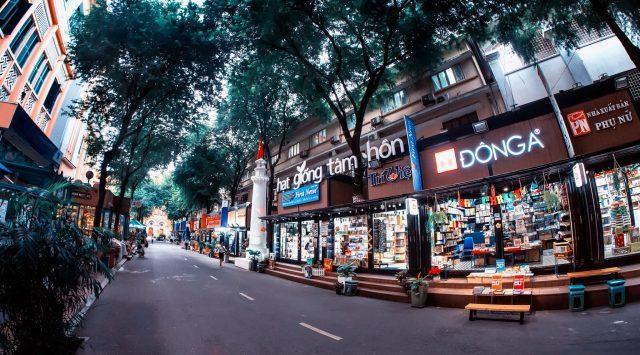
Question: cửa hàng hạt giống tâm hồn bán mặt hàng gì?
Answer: cửa hàng bán sách